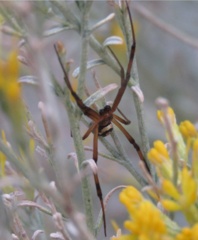
Species: Lactrodectus_hesperus